South Yemen

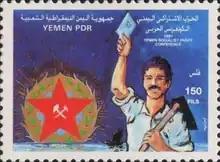
Stamp from 1989 showing a worker and the emblem of the Yemeni Socialist Party next to him

In 1914, following the Anglo-Ottoman Convention of 1913, the British and the Ottomans divided Arabia into two parts: the northwest under Ottoman control and influence, and the southeast under British control and influence. Although a further agreement, which came to be later known as the Violet Line, was negotiated, the Ottomans planned an invasion of the Aden Protectorate in cooperation with local tribes. They had gathered significant strength at Cheikh Saïd. On 5 November 1914, during the First World War, the British declared war on the Ottomans, who responded with their declaration a few days later, on 11 November. Although the Ottomans managed to capture the Sultanate of Lahej and reach the city of Aden, they were later expelled by the British. Around the same time, the British-sponsored Arab Revolt in the Hejaz broke out, diverting Ottoman attention from Aden and effectively ending their campaign. The Armistice of Mudros, signed in 1918, officially concluded the war and forced the Ottomans out of Arabia, leading to the establishment of the Kingdom of Yemen.